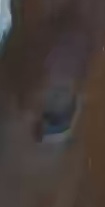
Face region: eyes (orbital_tightening_and_eye_area)
Pain indicator: obviously_present